South Side Fire Station No. 3

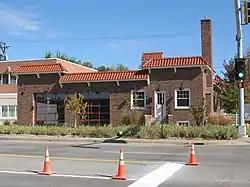

South Side Fire Station No. 3, at 1324 S. Minnesota Ave. in Sioux Falls, South Dakota, was built in 1931. It was listed on the National Register of Historic Places in 1984.